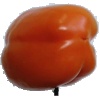
Label: orange_pepper